Poynings

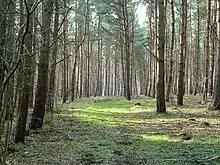
Shaves Wood

In the village opposite Holy Trinity Church there is a small sheltered memorial called Cora's Corner, which pays tribute to a former resident of Poynings; two benches in the shelter, Judy's Seat and Merrilee's Seat, are tributes to Cora's two daughters. The road linking Cora's Corner to the Royal Oak is called Cora's Walk.